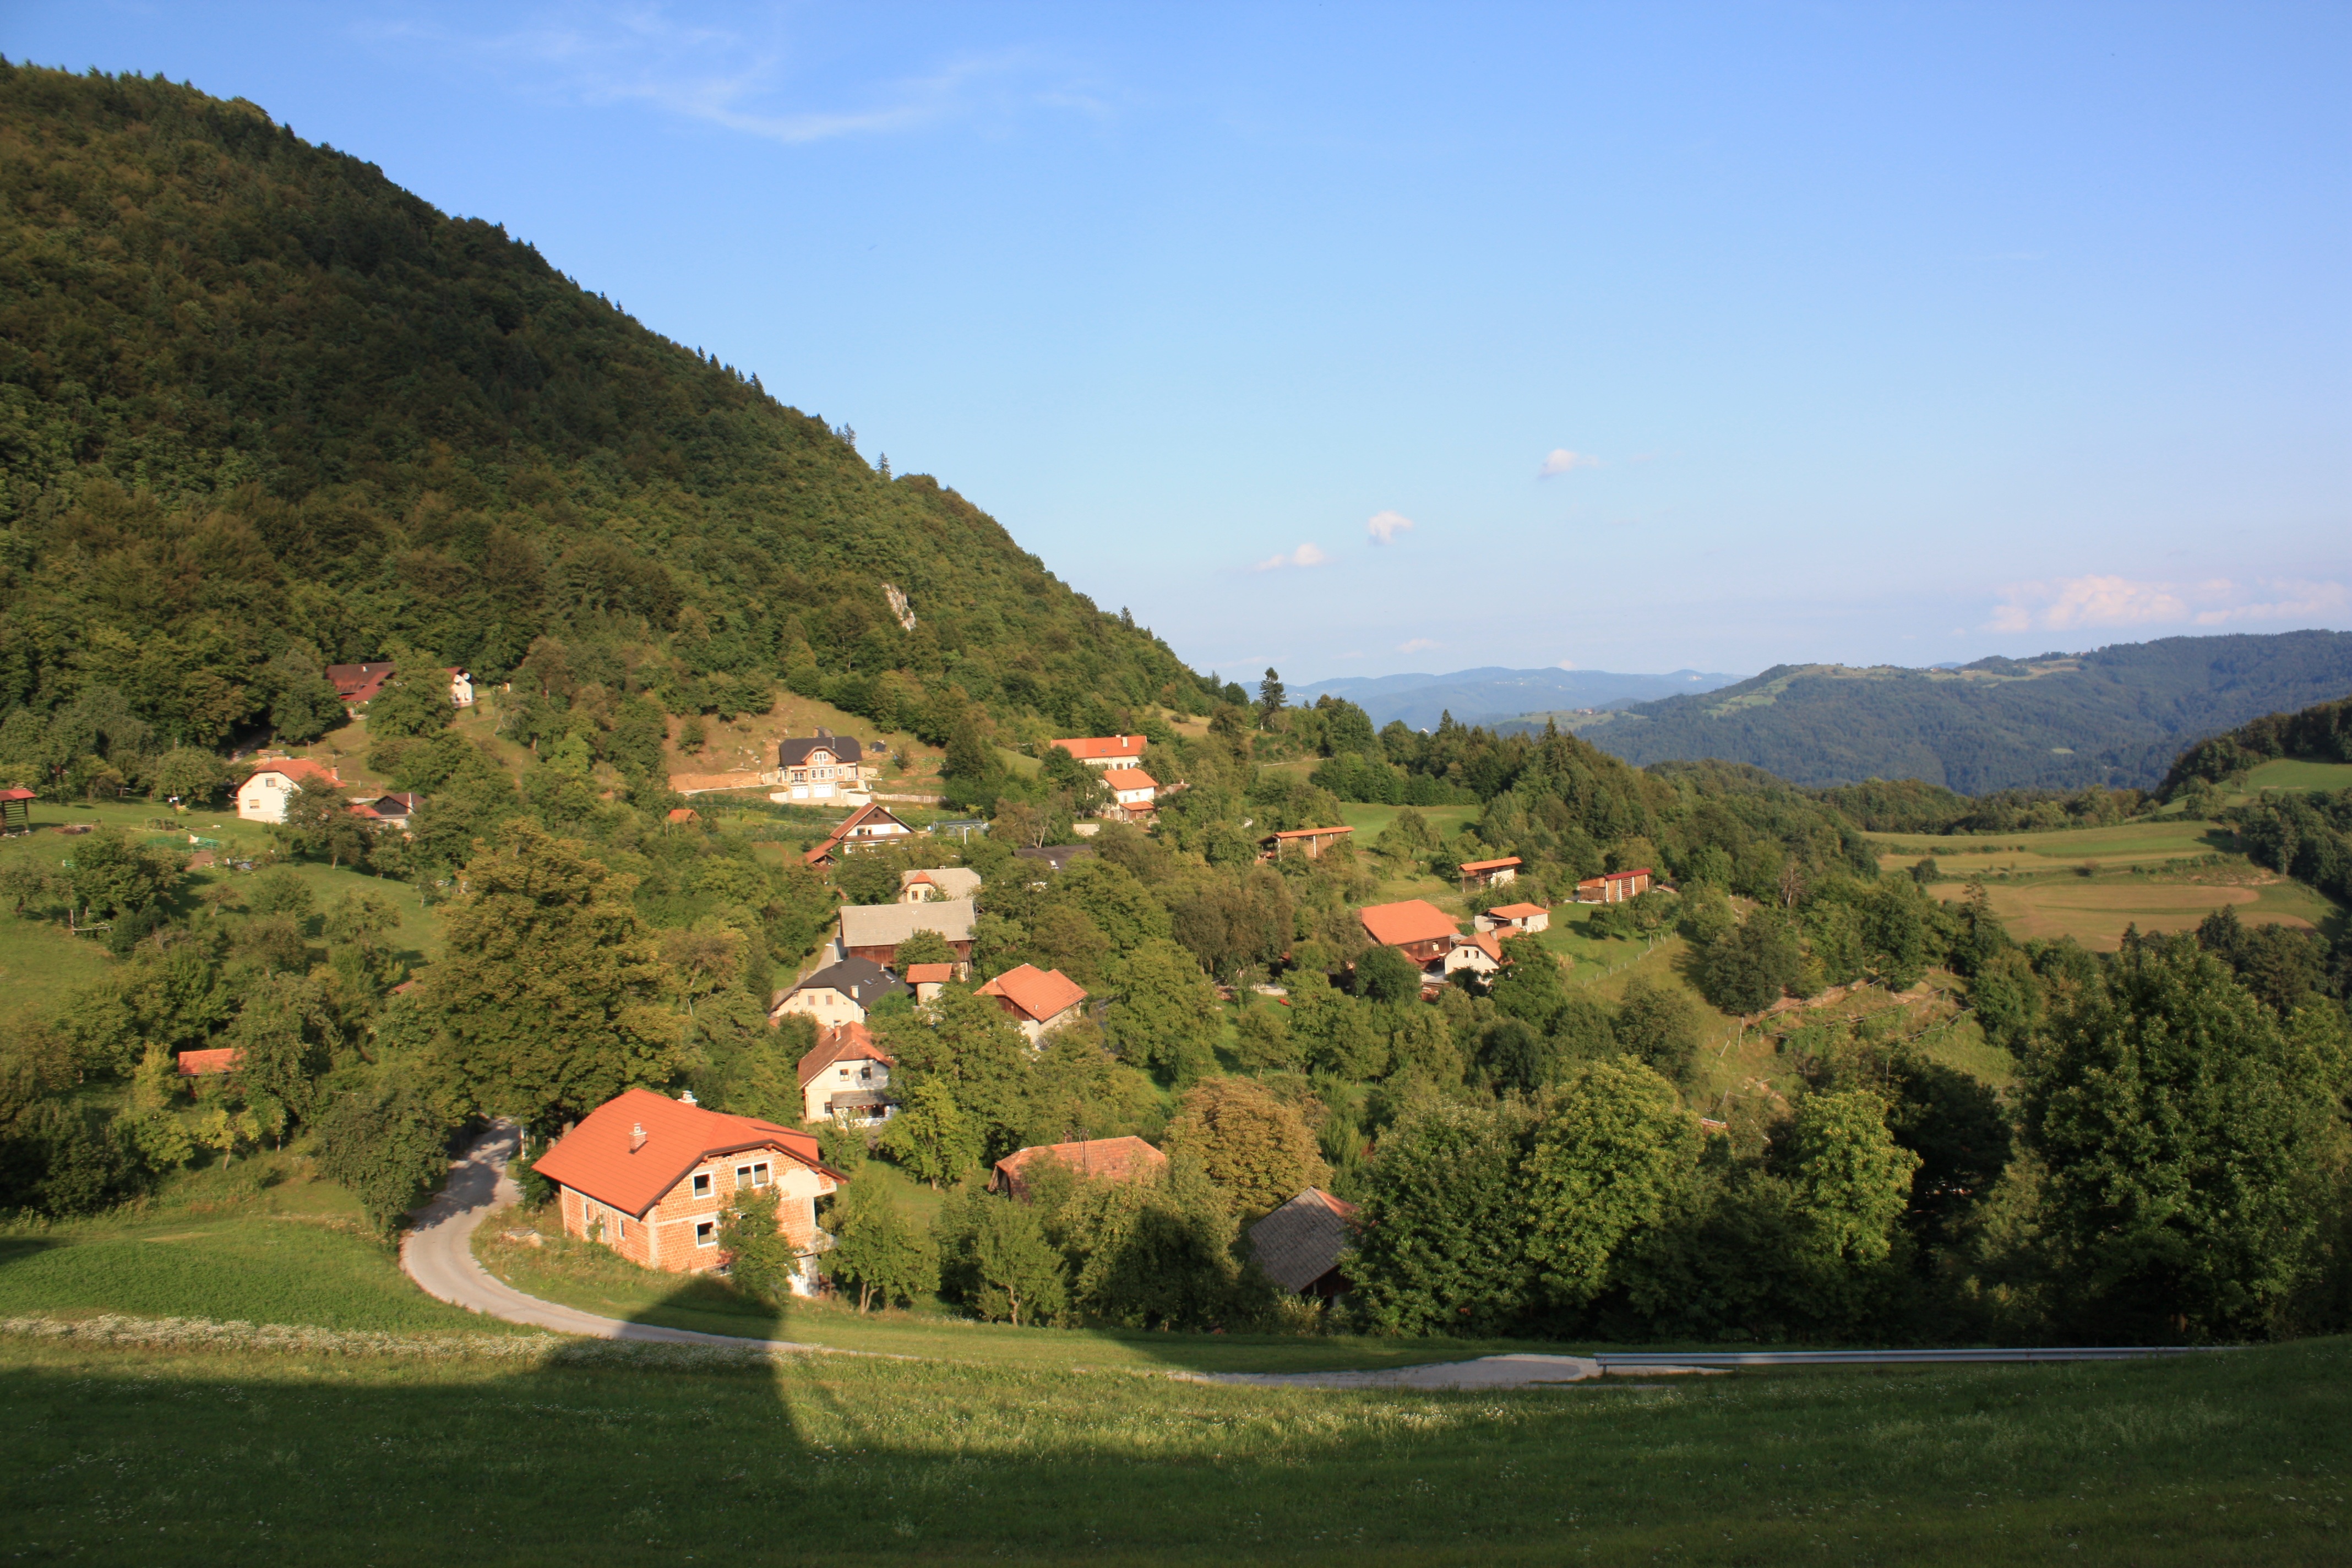
landscape, nature, forest, mountain, meadow, hill, valley, mountain range, summer, village, spring, green, natural, golf course, alps, plateau, estate, slovenia, rural area, aerial photography, mountainous landforms